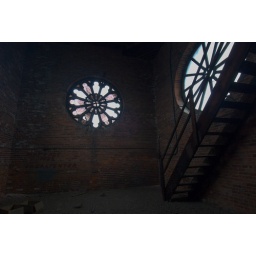
The floor in this room seems to have been covered entirely in pigeon poo. Yuk! It was really gross.